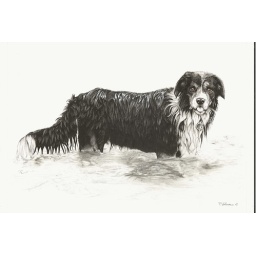
Sheep dog in river